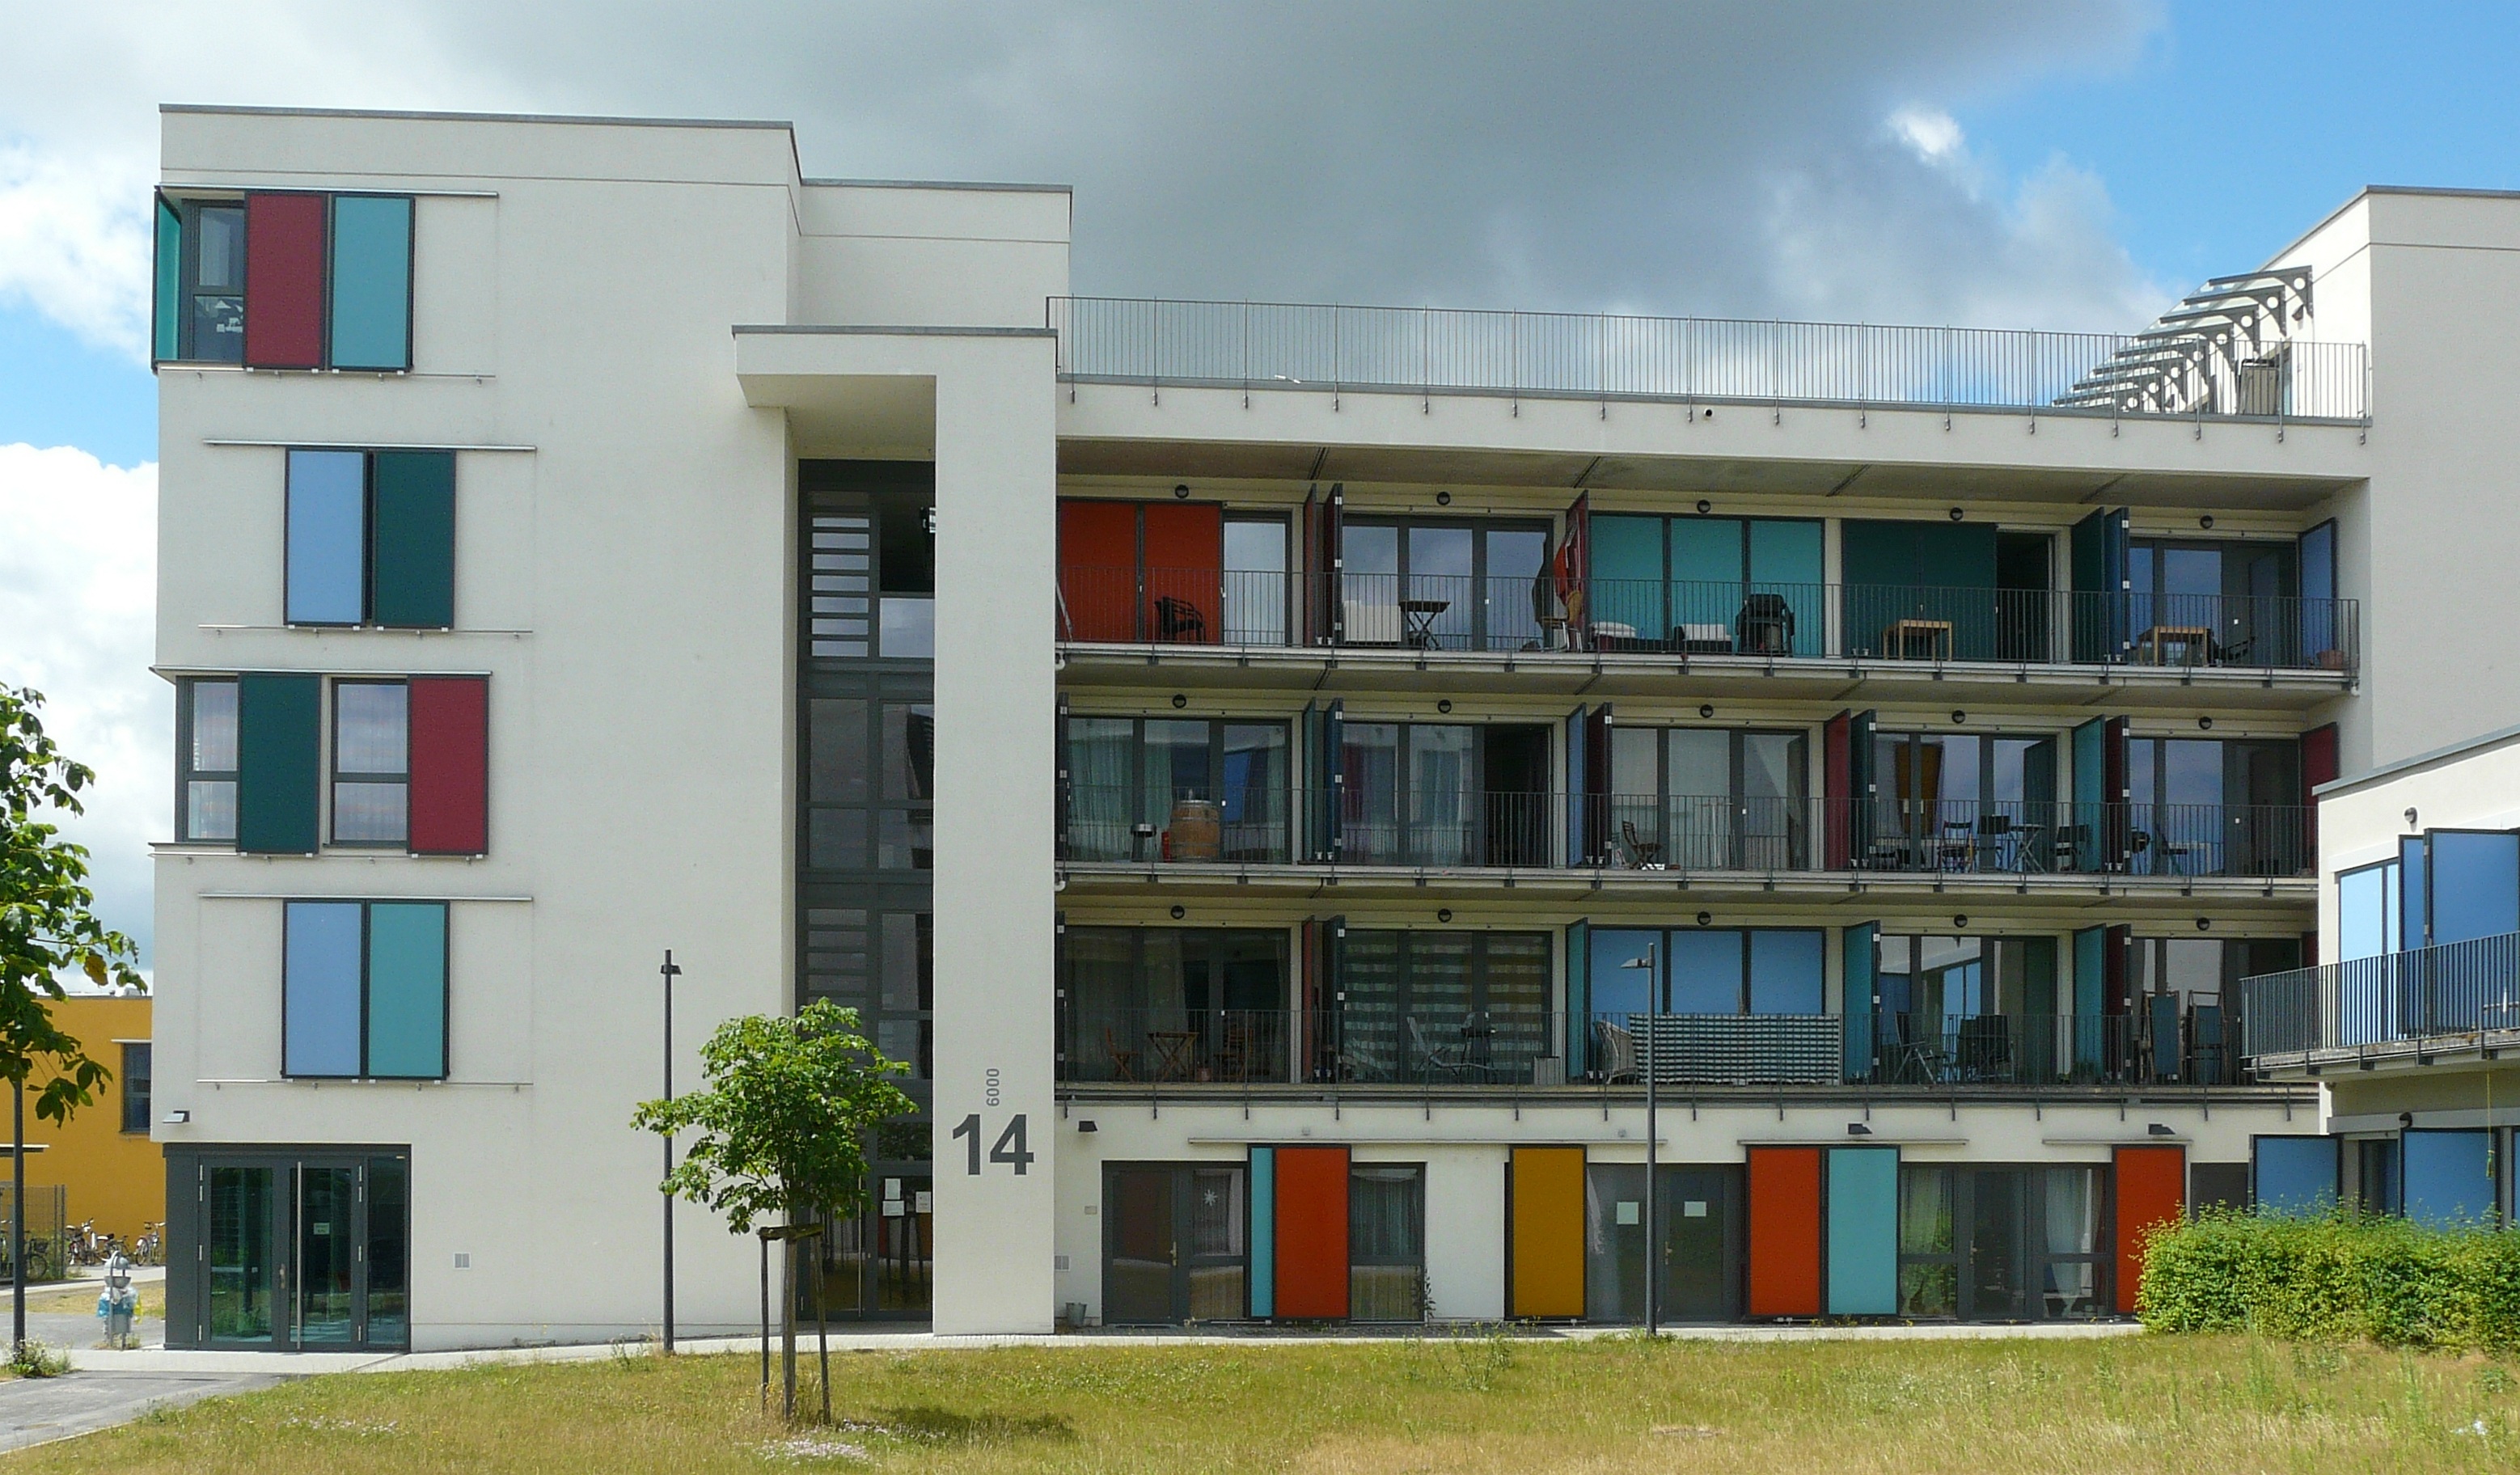
architecture, house, building, home, facade, property, colorful, apartment, modern, shutter, tower block, modern architecture, estate, dormitory, commercial building, condominium, neighbourhood, real estate, residential area, mixed use, uni mainz